Boxgrove Palaeolithic site

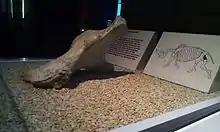
A butchered rhinoceros bone found at the site

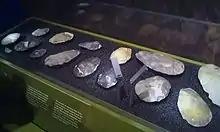
Selection of stone tools from Boxgrove exhibited at the Natural History Museum

Boxgrove: A Middle Pleistocene Hominid Site at Eartham Quarry, Boxgrove, West Sussex. Edited by Mark Roberts and Simon Parfitt Boxgrove: A Middle Pleistocene hominid site at Eartham Quarry, Boxgrove, West Sussex is now available through the Archaeology Data Service.